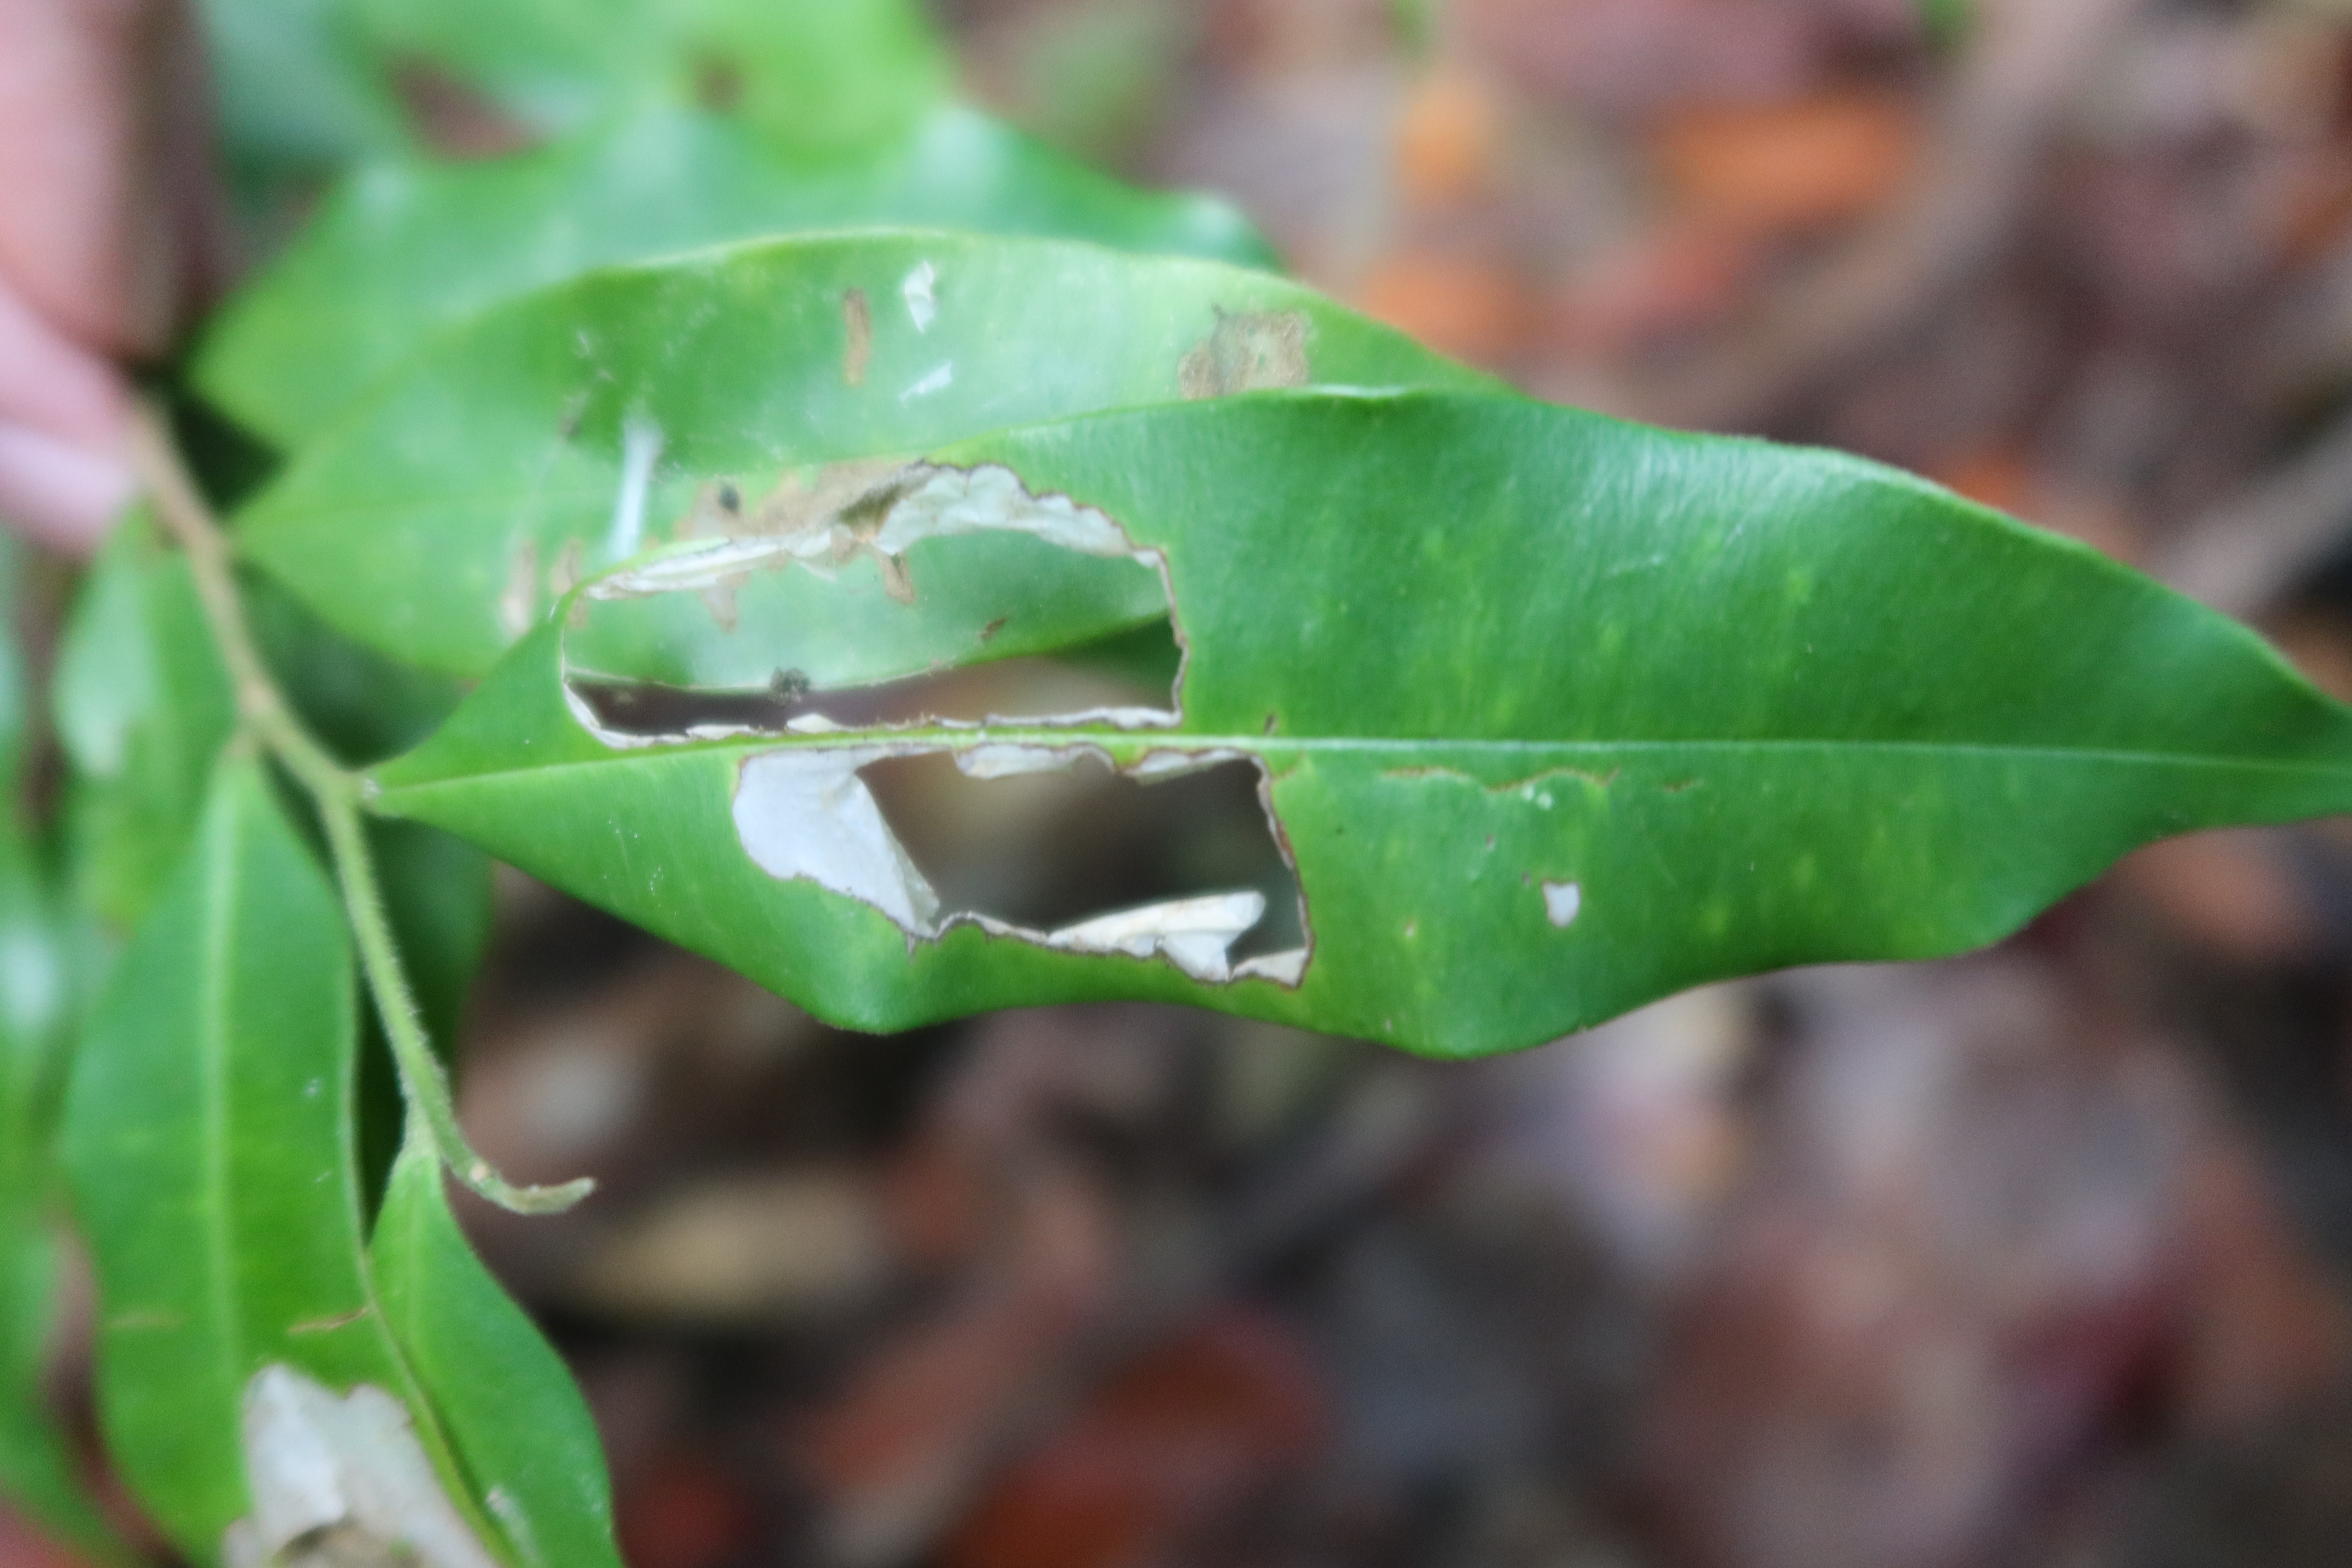
Label: Translucent lesion